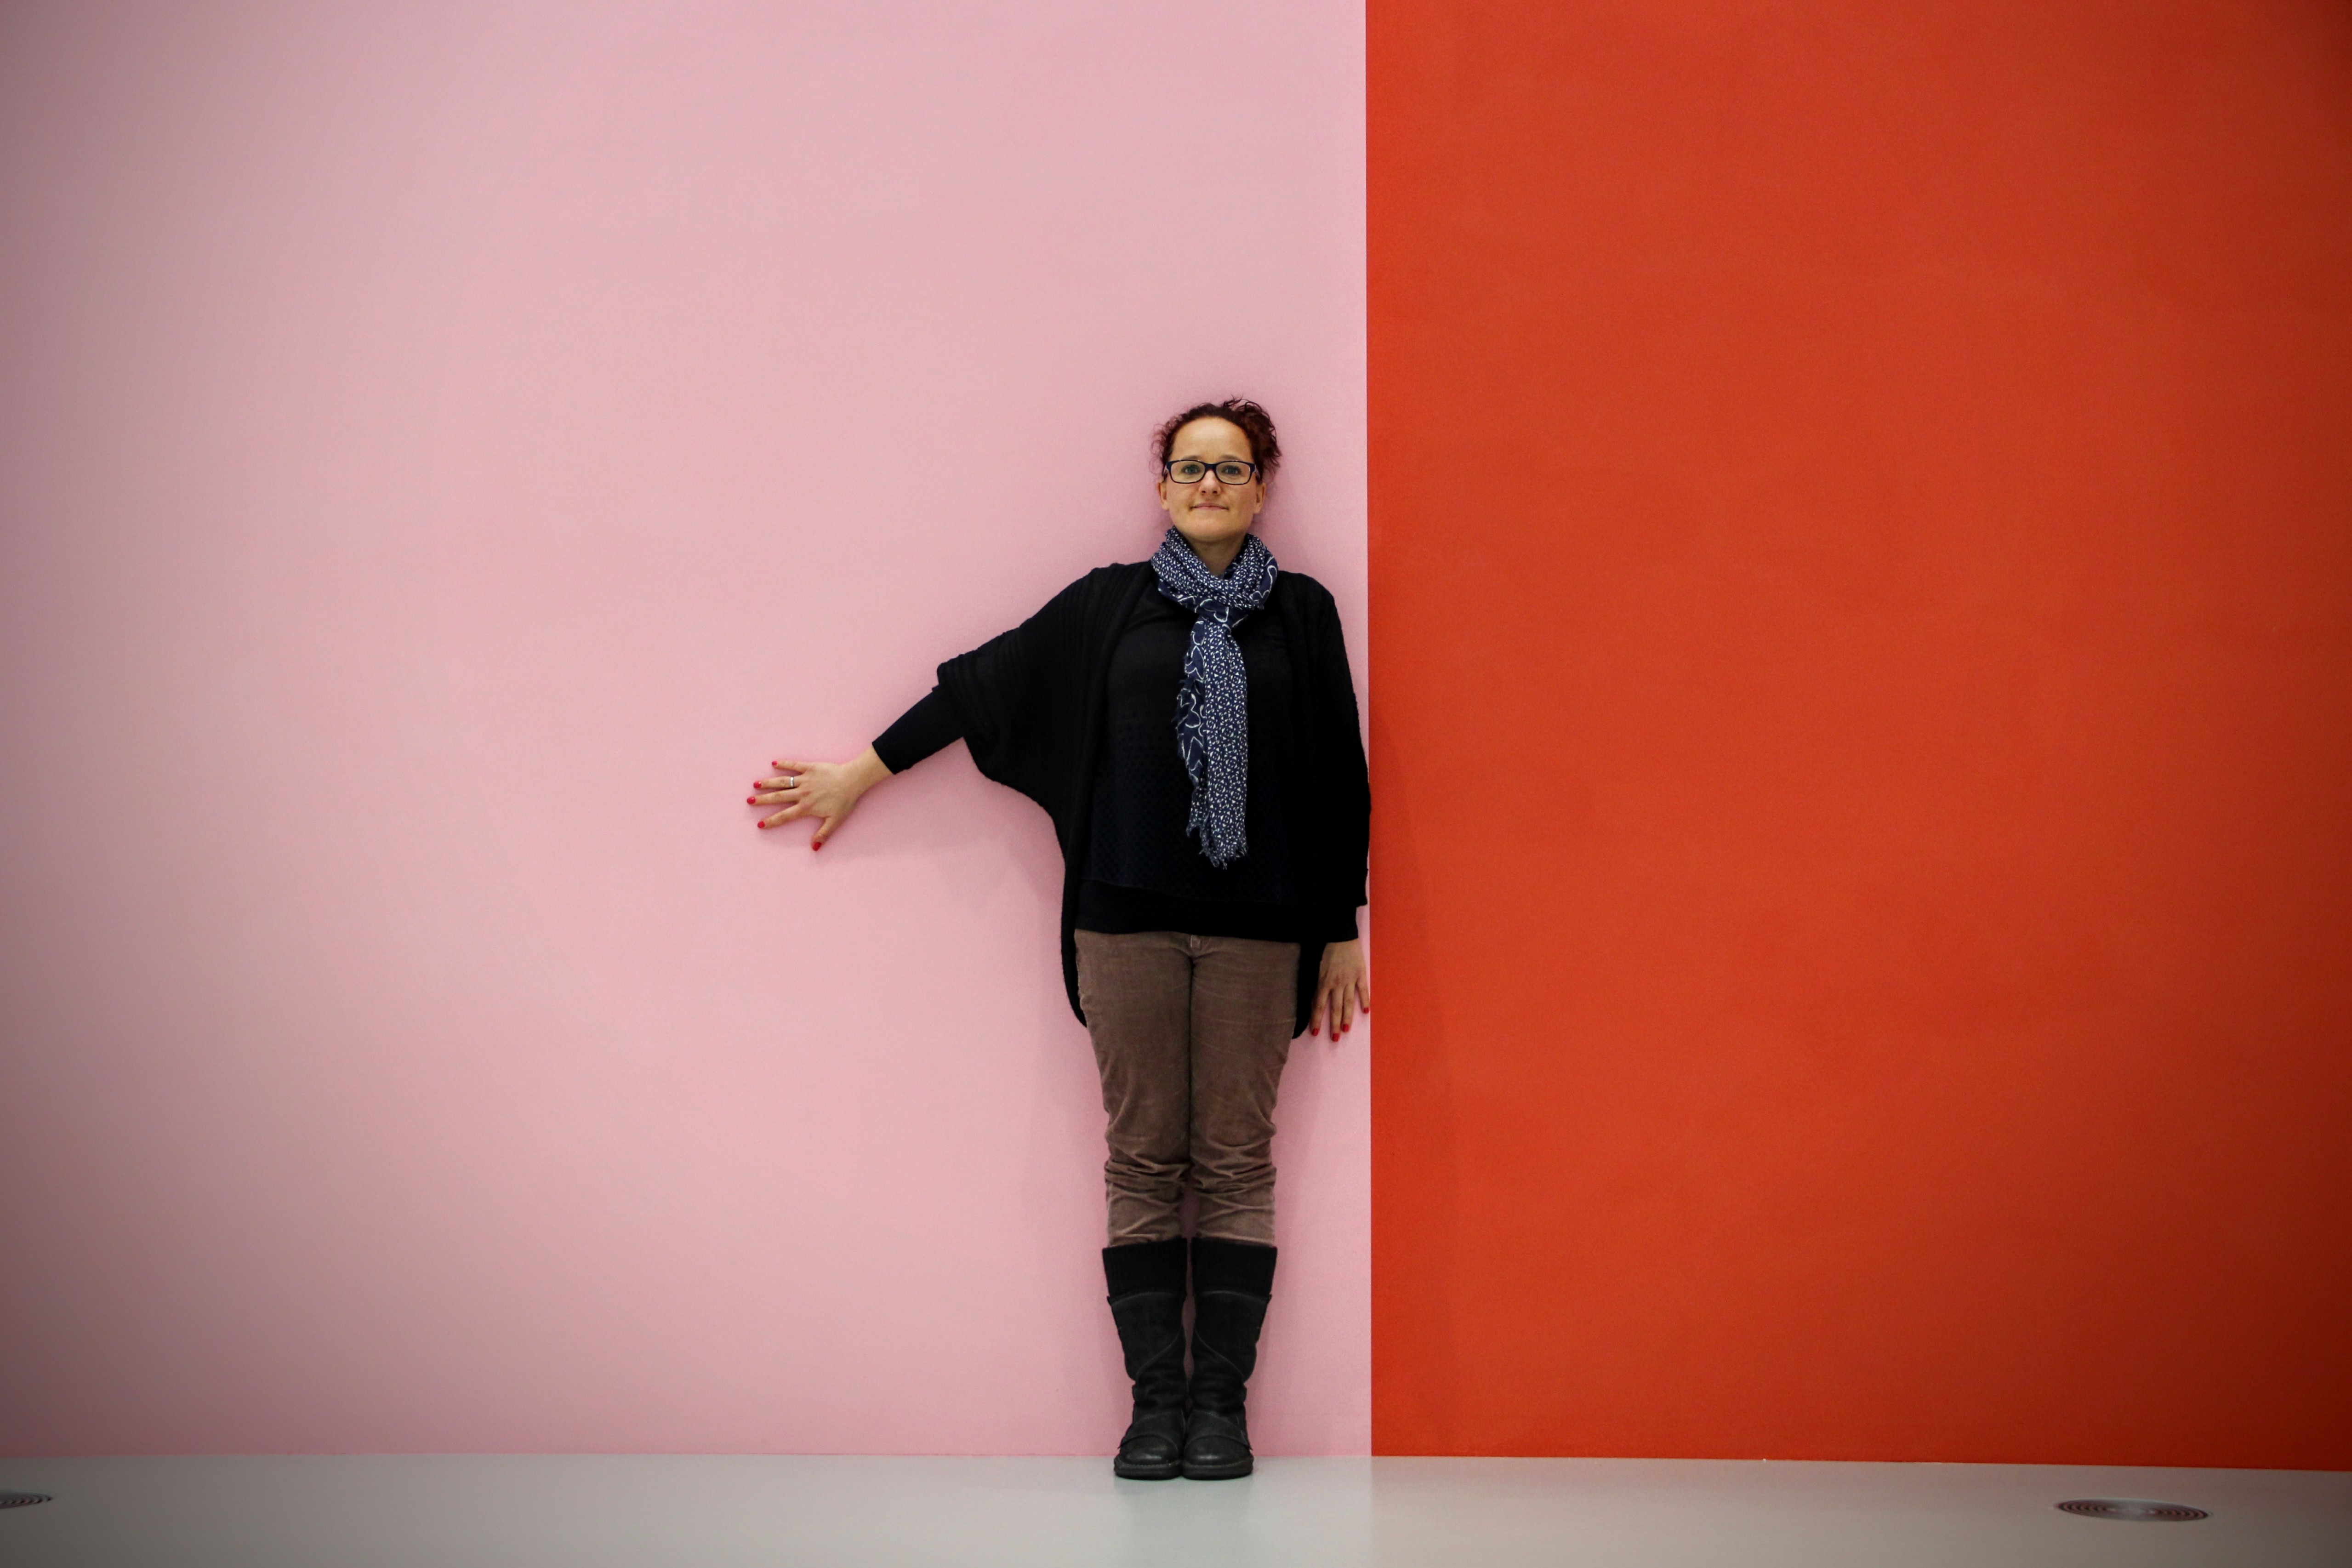
abstract, photography, wall, model, spring, red, color, fashion, clothing, pink, posing, art, stand, background, stripes, footwear, wallpaper, beauty, photo shoot